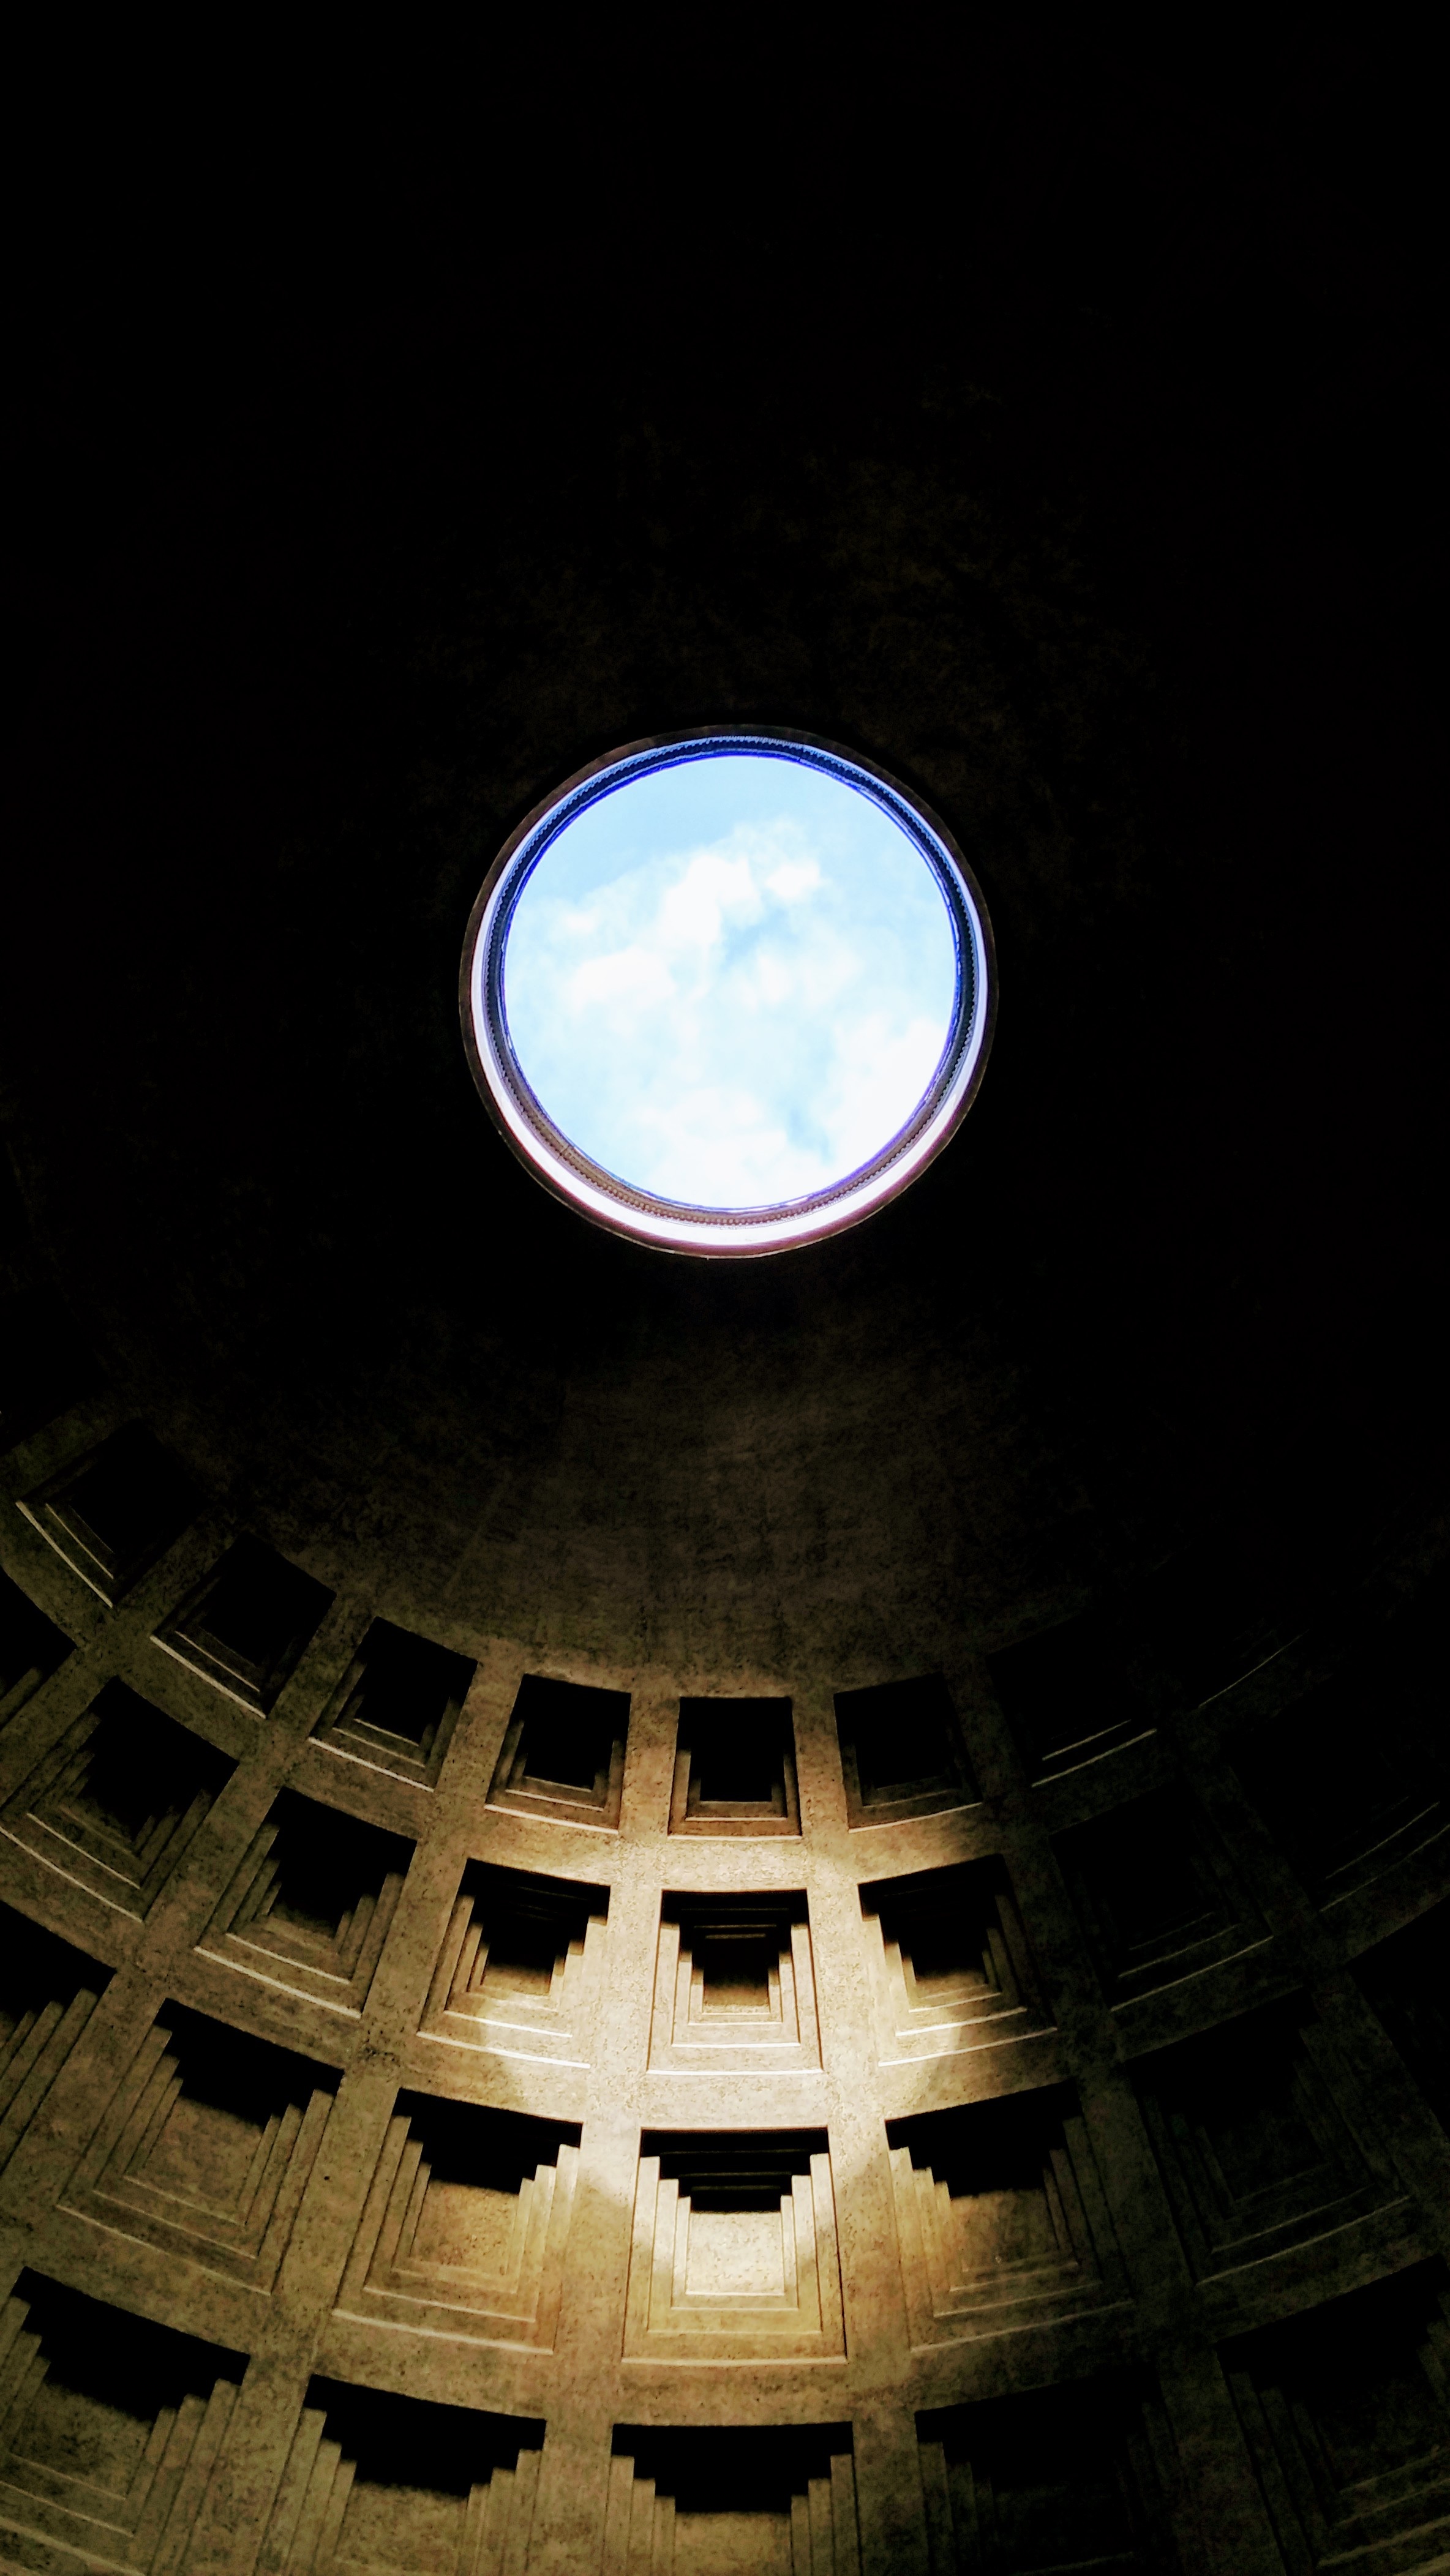
light, white, night, sunlight, ceiling, line, reflection, color, space, darkness, blue, lighting, circle, symmetry, shape, atmosphere of earth